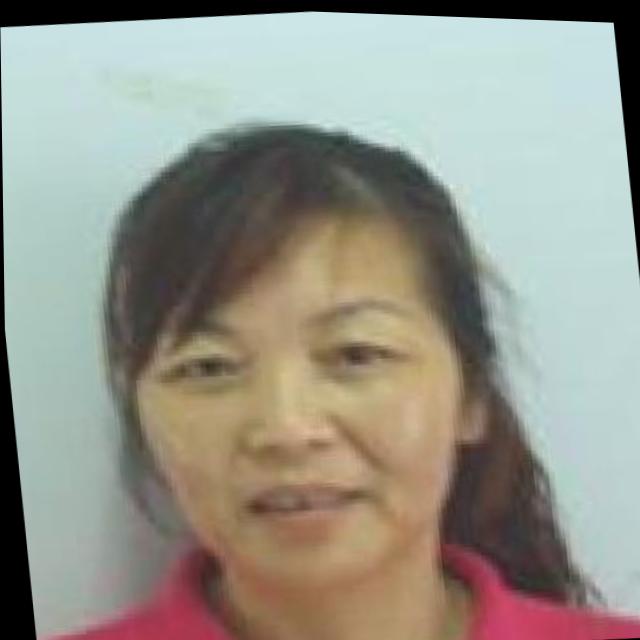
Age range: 45-64